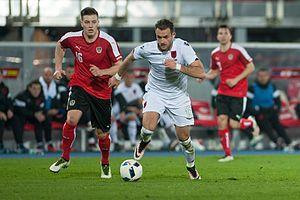
Sokol Cikalleshi, né le 27 juillet 1990 à Kavajë en Albanie est un footballeur international albanais qui joue pour l'Akhisar Belediyespor en deuxième division turque.